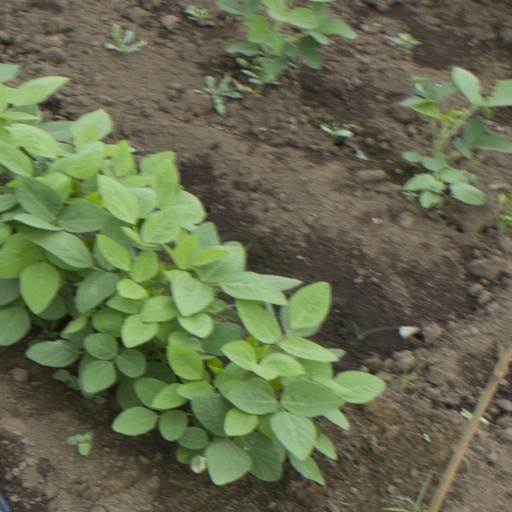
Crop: soybean